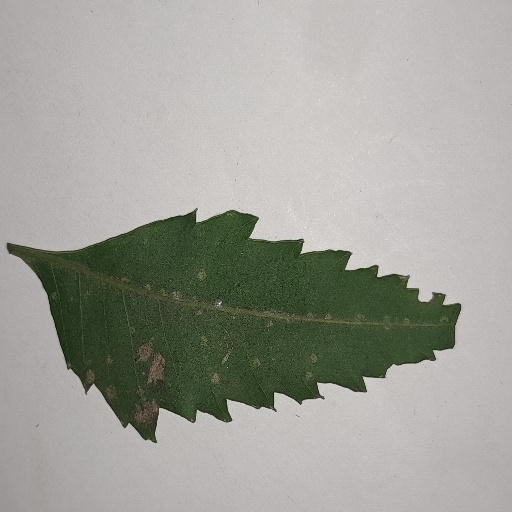
Species: Neem
Leaf condition: Powdery Mildew